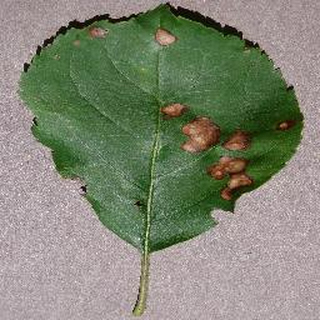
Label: apple_black_rot